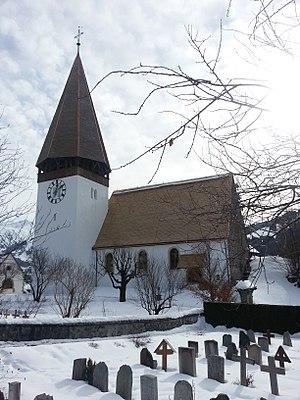
Saanen, aussi appelée Gessenay en français, est une commune suisse du canton de Berne, situé dans l'arrondissement administratif du Haut-Simmental-Gessenay dont elle est le chef-lieu.